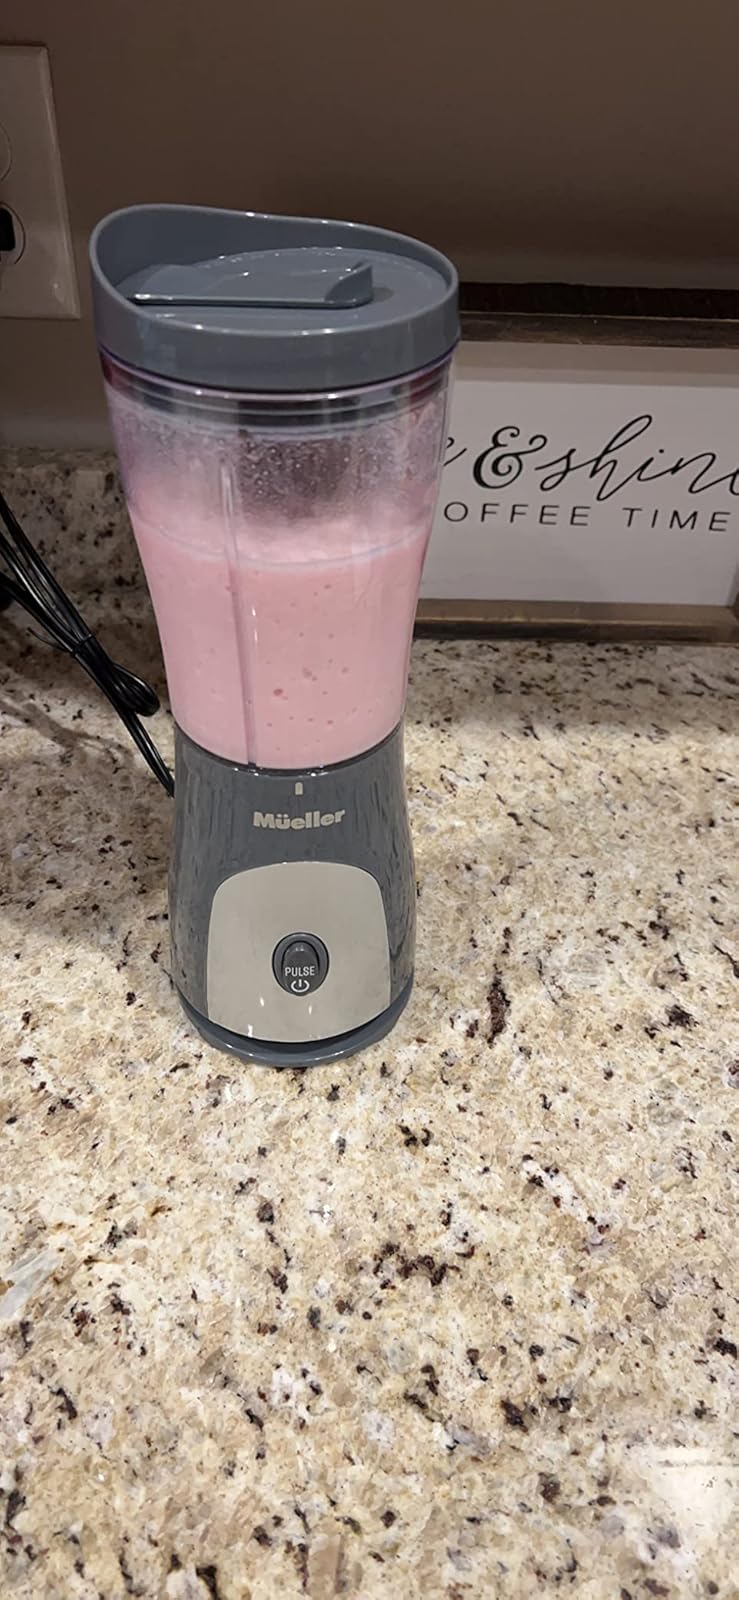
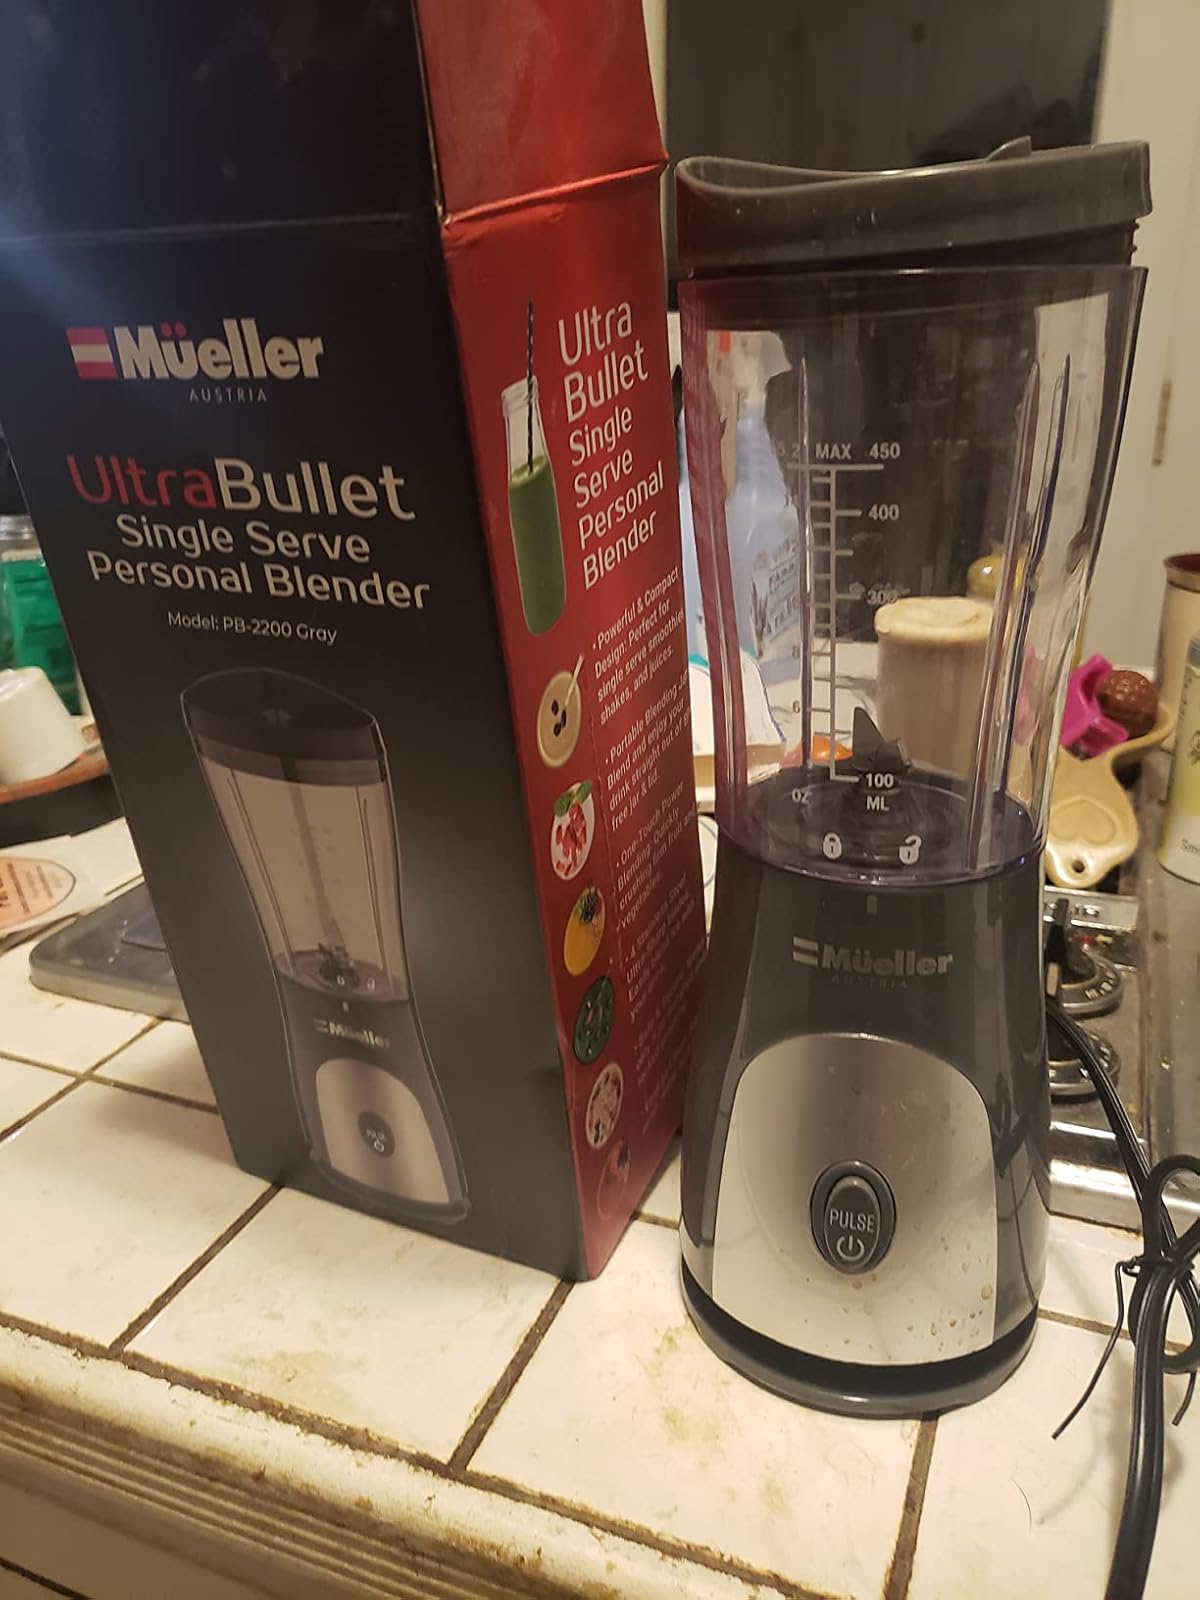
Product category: items_blender
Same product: yes